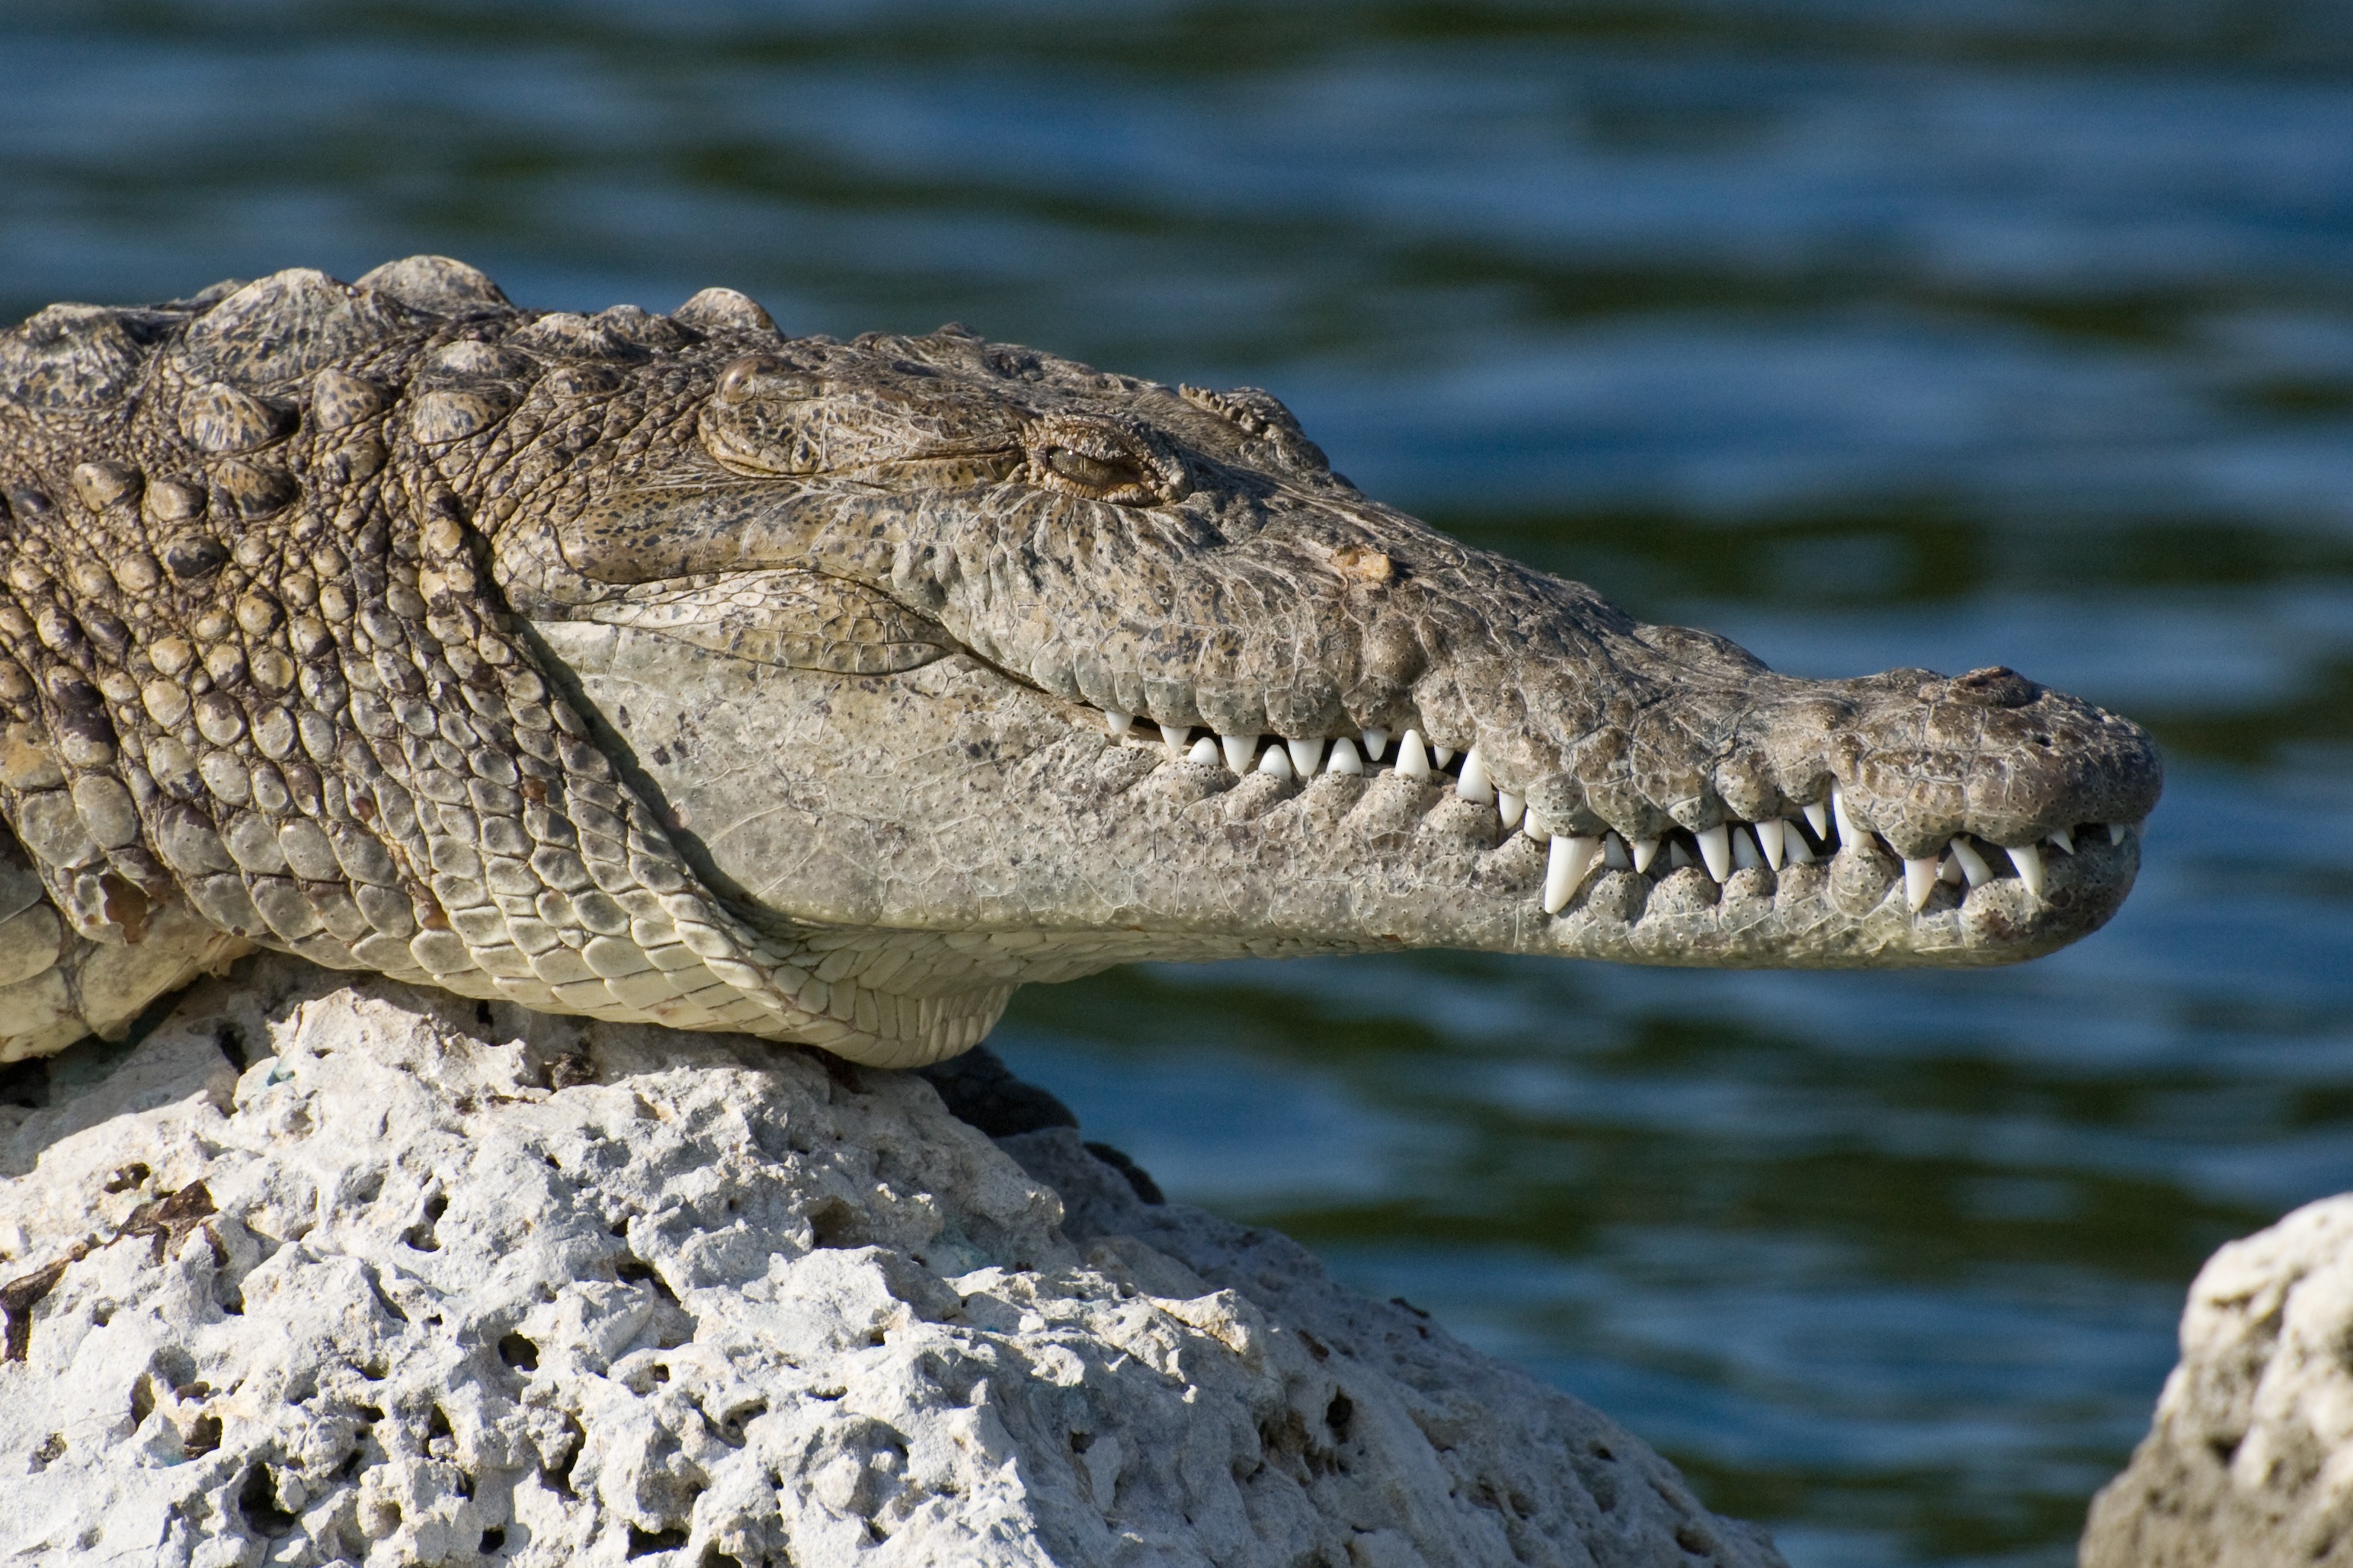
water, river, shoreline, wildlife, macro, reptile, fauna, crocodile, close up, alligator, vertebrate, florida, dangerous, crocodilia, american alligator, nile crocodile, american crocodile, biscayne national park